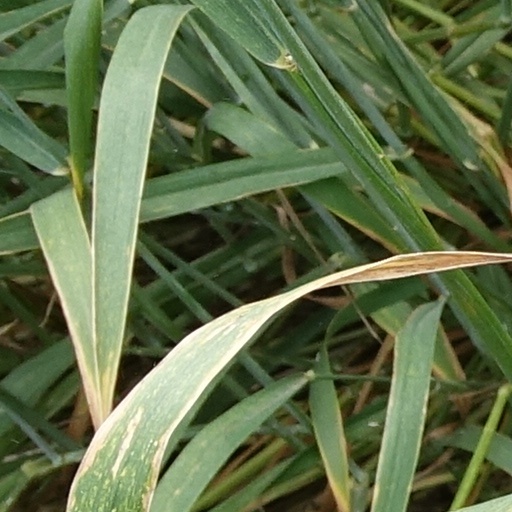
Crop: wheat